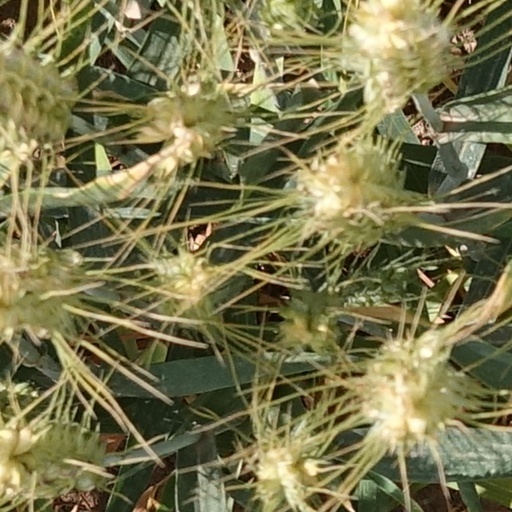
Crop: wheat